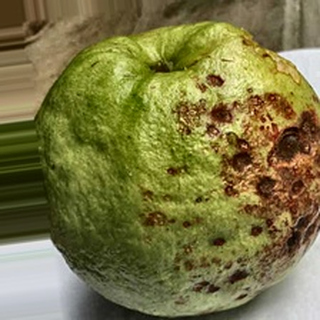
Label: guava_anthracnose